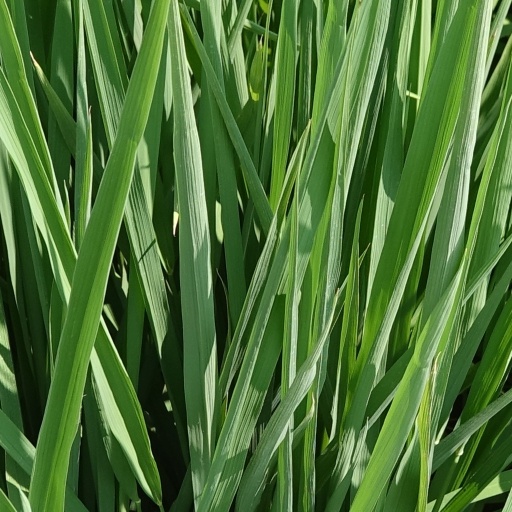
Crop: rice